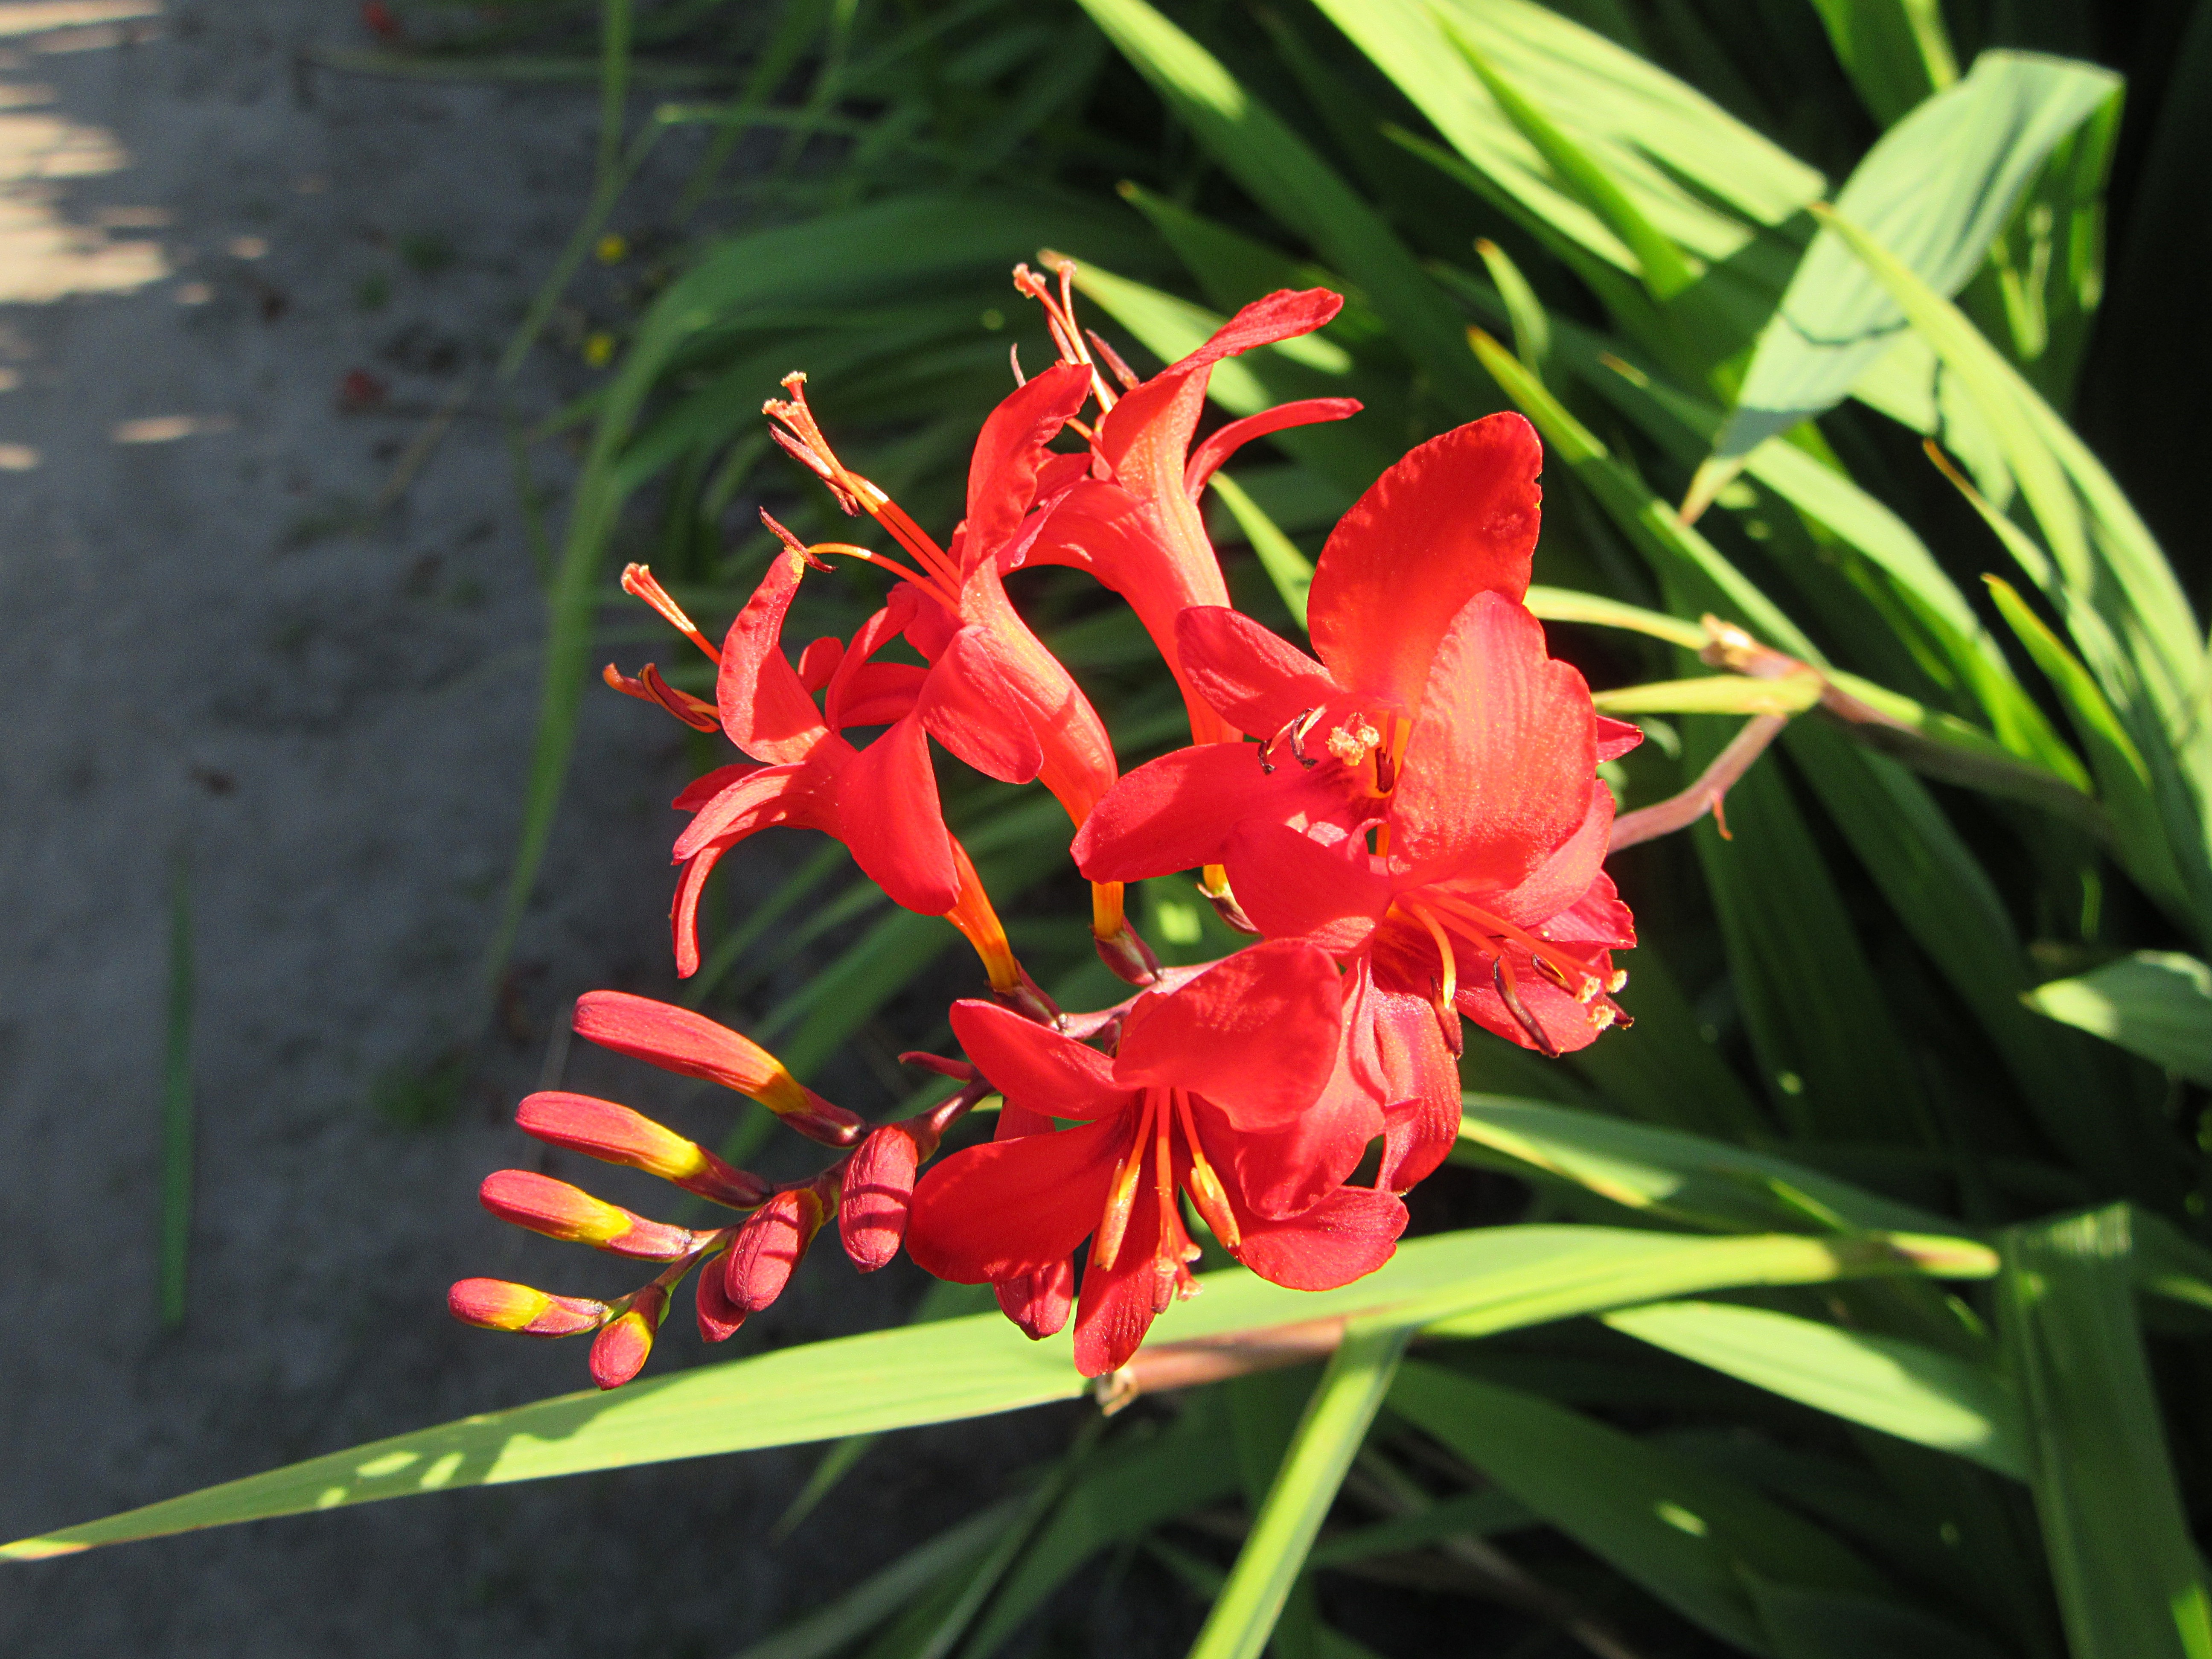
nature, plant, leaf, flower, bloom, summer, red, botany, garden, flora, plants, in bloom, red flower, gladiolus, macro photography, flowering plant, crocosmia, in button, cattleya, land plant